History of ASEAN

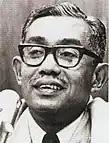
Tun Dr. Ismail Abdul Rahman proposed that the entirety of Southeast Asia become a neutral state.

In a final attempt to preserve regional cooperation amidst escalating tensions, Filipino president, Diosdado Macapagal, convened a summit in Manila during July–August 1963, bringing together Tunku Rahman and Sukarno. The summit produced the Manila Accord on 5 August 1963 and led to the formation of Maphilindo, a short-lived consultative grouping comprising Malaya, the Philippines, and Indonesia. Conceived as an "Association of Malay Peoples" or a loose confederation, Maphilindo aimed to resolve trilateral tensions through intra-regional dialogue and create unity among ethnically related nations, while minimizing external involvement. Despite its aspirational framework, Maphilindo's momentum was quickly undermined. When the Federation of Malaysia was officially established on 16 September 1963, both Indonesia and the Philippines severed diplomatic relations with Malaysia and withheld recognition of the new federation. Indonesia escalated its "Konfrontasi" campaign with military incursions into Borneo, peninsular Malaysia, and Singapore. The Philippines, while not directly involved militarily, aligned rhetorically with Indonesia. Consequently, Maphilindo, never institutionalized beyond the initial summit, disintegrated shortly after its creation, having failed to prevent the deepening regional conflict.